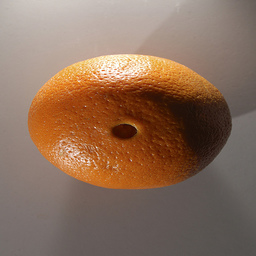
Label: Orange